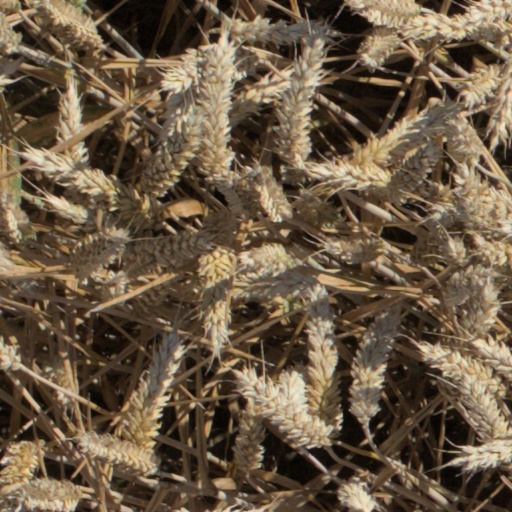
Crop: wheat